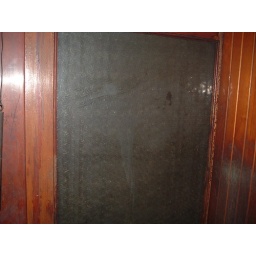
Door to hidden bathroom in West Market St. building